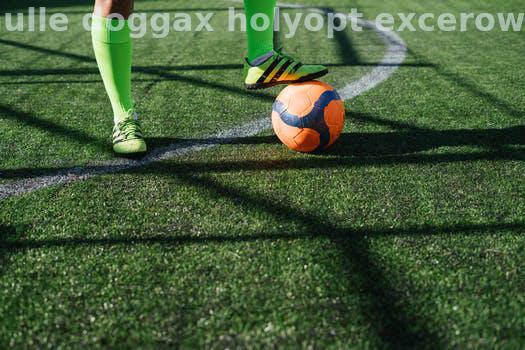
Label: Watermark